Sheihantaur

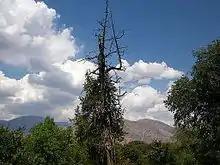
Example of a live saur in Bog-i Ston village.

The "mazar" (mausoleum) of Sheihantaur was erected in the 14th century, but its outward appearance has undergone repeated changes over the years. The mausoleum is the small, brick-built structure with dark blue majolica tiles and a tall dome. Metal sheeting protects the Sheikhantaur's brick dome, restored in the 19th century, from weather and pollution, while an ancient tree trunk seems to sprout from the interior.